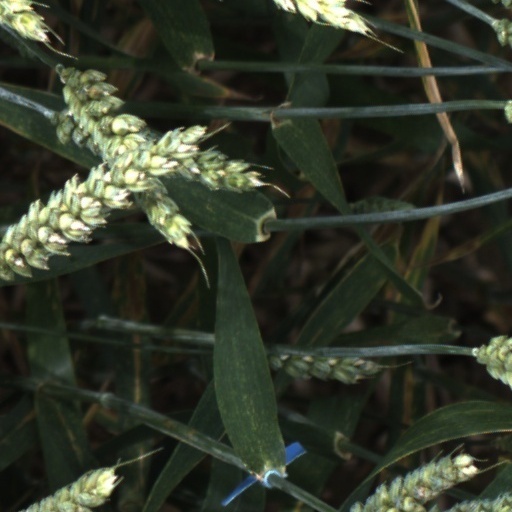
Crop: wheat